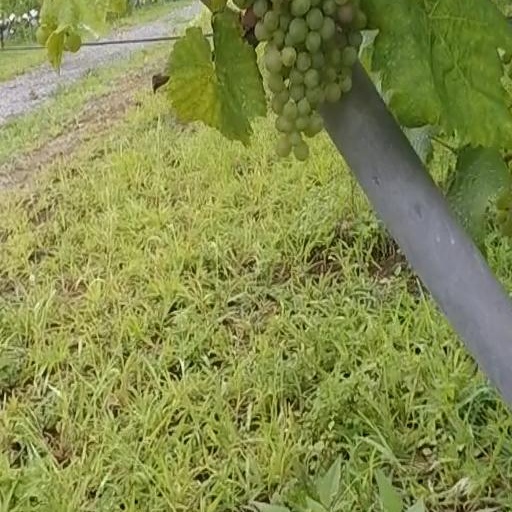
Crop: grape